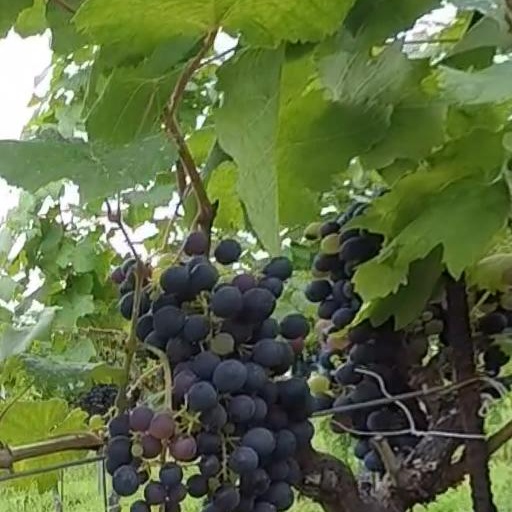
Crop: grape